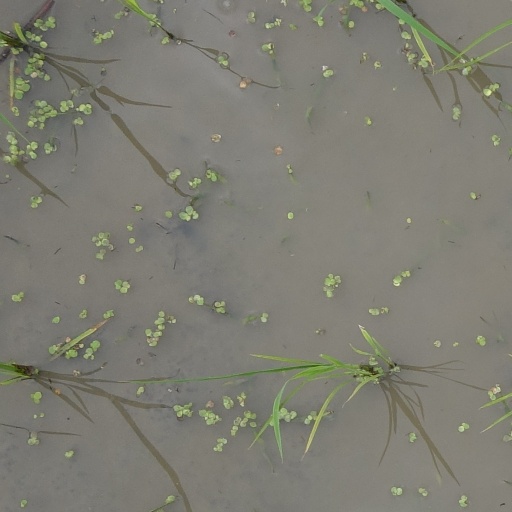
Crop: rice